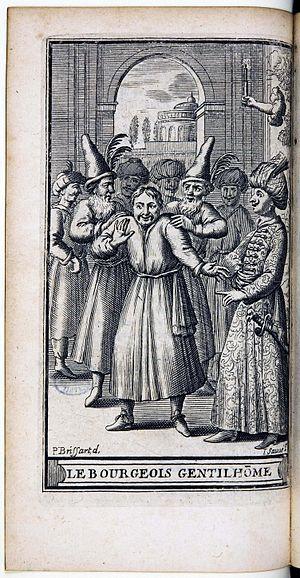
Frontispice du Bourgeois Gentilhomme de l'édition des oeuvres de Molière de 1682. 日本語: 1682年出版されたモリエール全集の「町人貴族」の表紙
Le Fonds Molière de la Bibliothèque de Toulouse est conservé à la Bibliothèque d'étude et du patrimoine. Il a été légué en 1921 par Eugène Lapierre, ancien bibliothécaire de la ville. Le fonds se compose d'une remarquable collection d'éditions de Molière, illustrées, du XVIIᵉ au début du XXᵉ siècle, ainsi qu'une somme bibliographique relative à sa vie et son œuvre. On y trouve également un portefeuille très nourri de 700 estampes moliéresques. Cet ensemble exceptionnel, qui comporte plus de 3700 planches d'illustration, constitue un des plus précieux fonds spécialisés de la Réserve.
Le Bourgeois gentilhomme est une comédie-ballet de Molière, en trois puis cinq actes en prose, représentée pour la première fois le 14 octobre 1670, devant la cour de Louis XIV, au château de Chambord par la troupe de Molière. La musique est de Jean-Baptiste Lully, les ballets de Pierre Beauchamp, les décors de Carlo Vigarani et les costumes turcs du chevalier d'Arvieux.